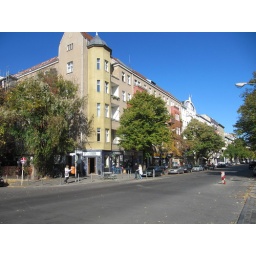
Typical street in central Berlin. It seems like pretty much every building in Berlin is a 6-storey walk-up.